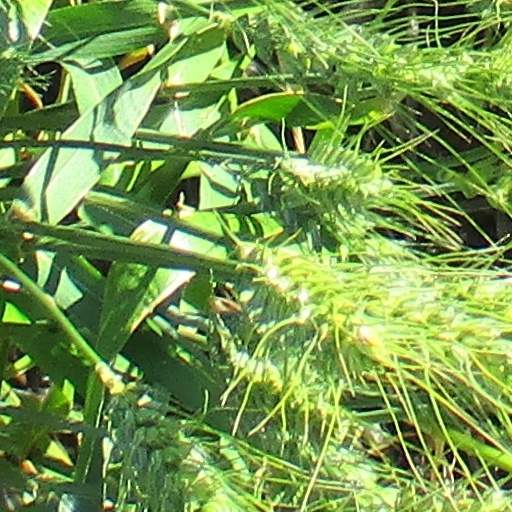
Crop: wheat